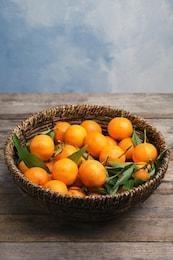
Label: mandarine